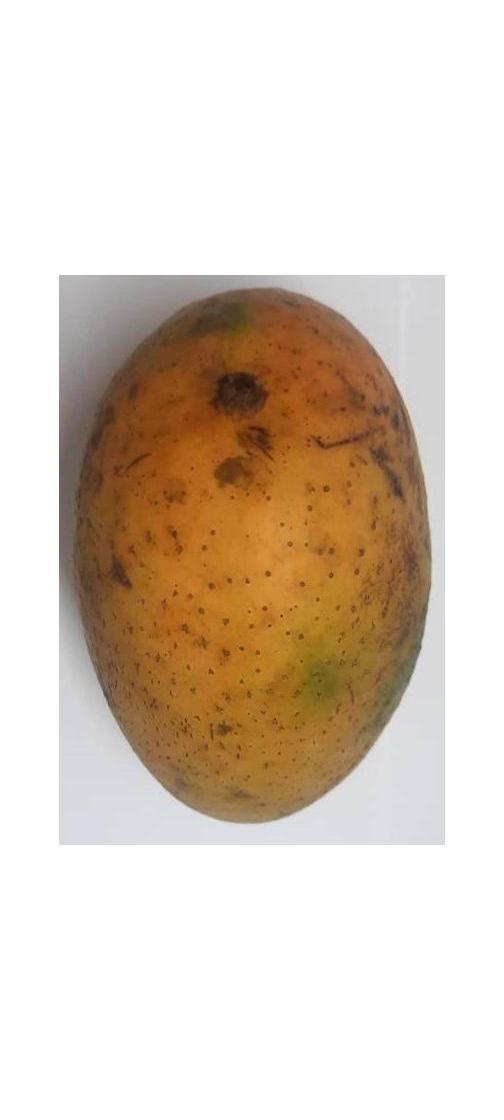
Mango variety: Ashshina Classic